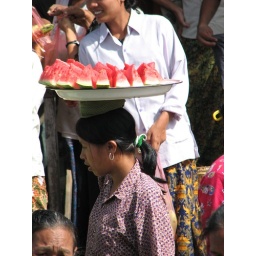
one of locals, before storming our boat in order to sell us some fruit